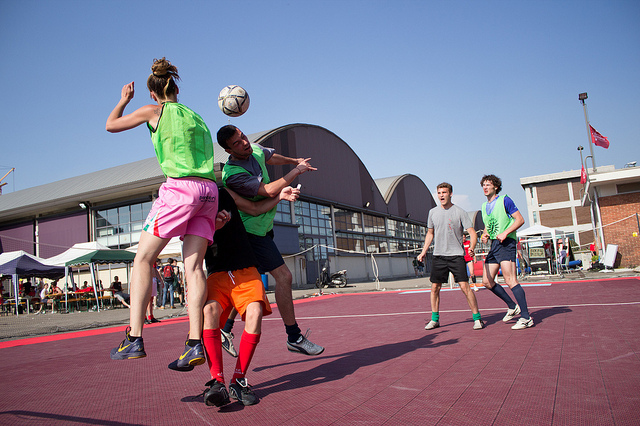
các cầu thủ bóng đá đang tranh chấp bóng bằng đầu